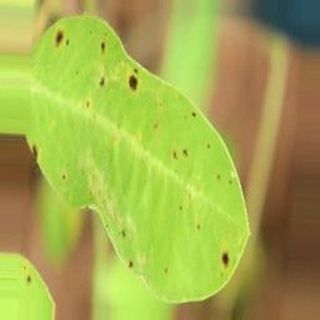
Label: groundnut_early_leaf_spot